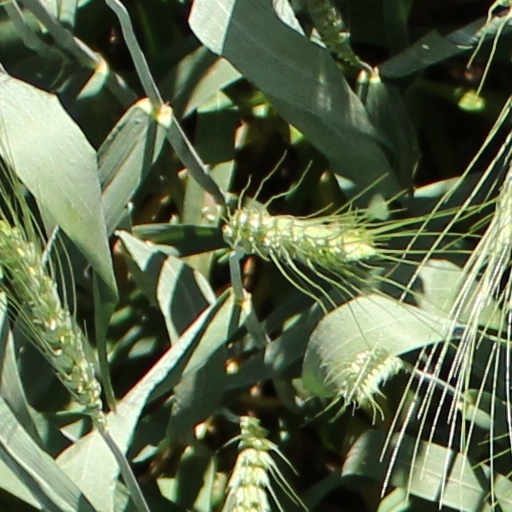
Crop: wheat